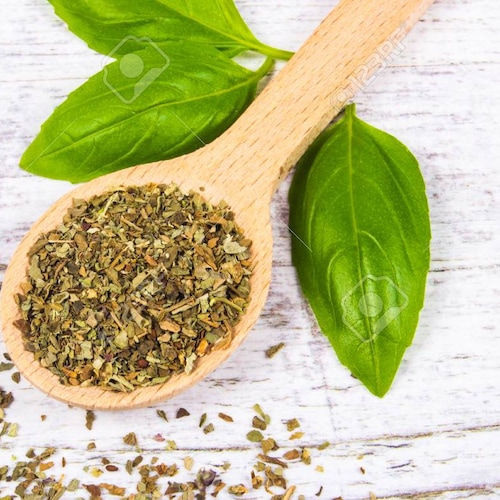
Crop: unknown
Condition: basil